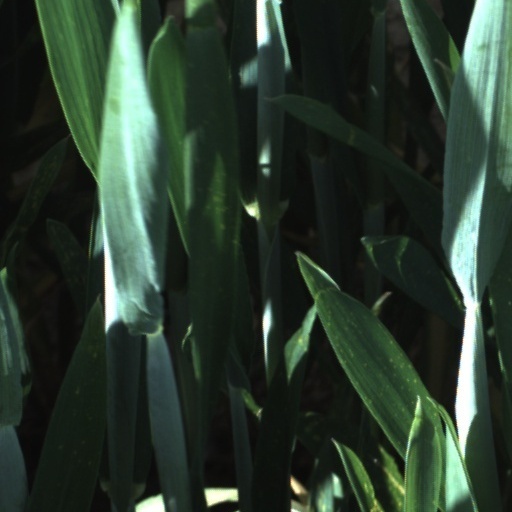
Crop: wheat